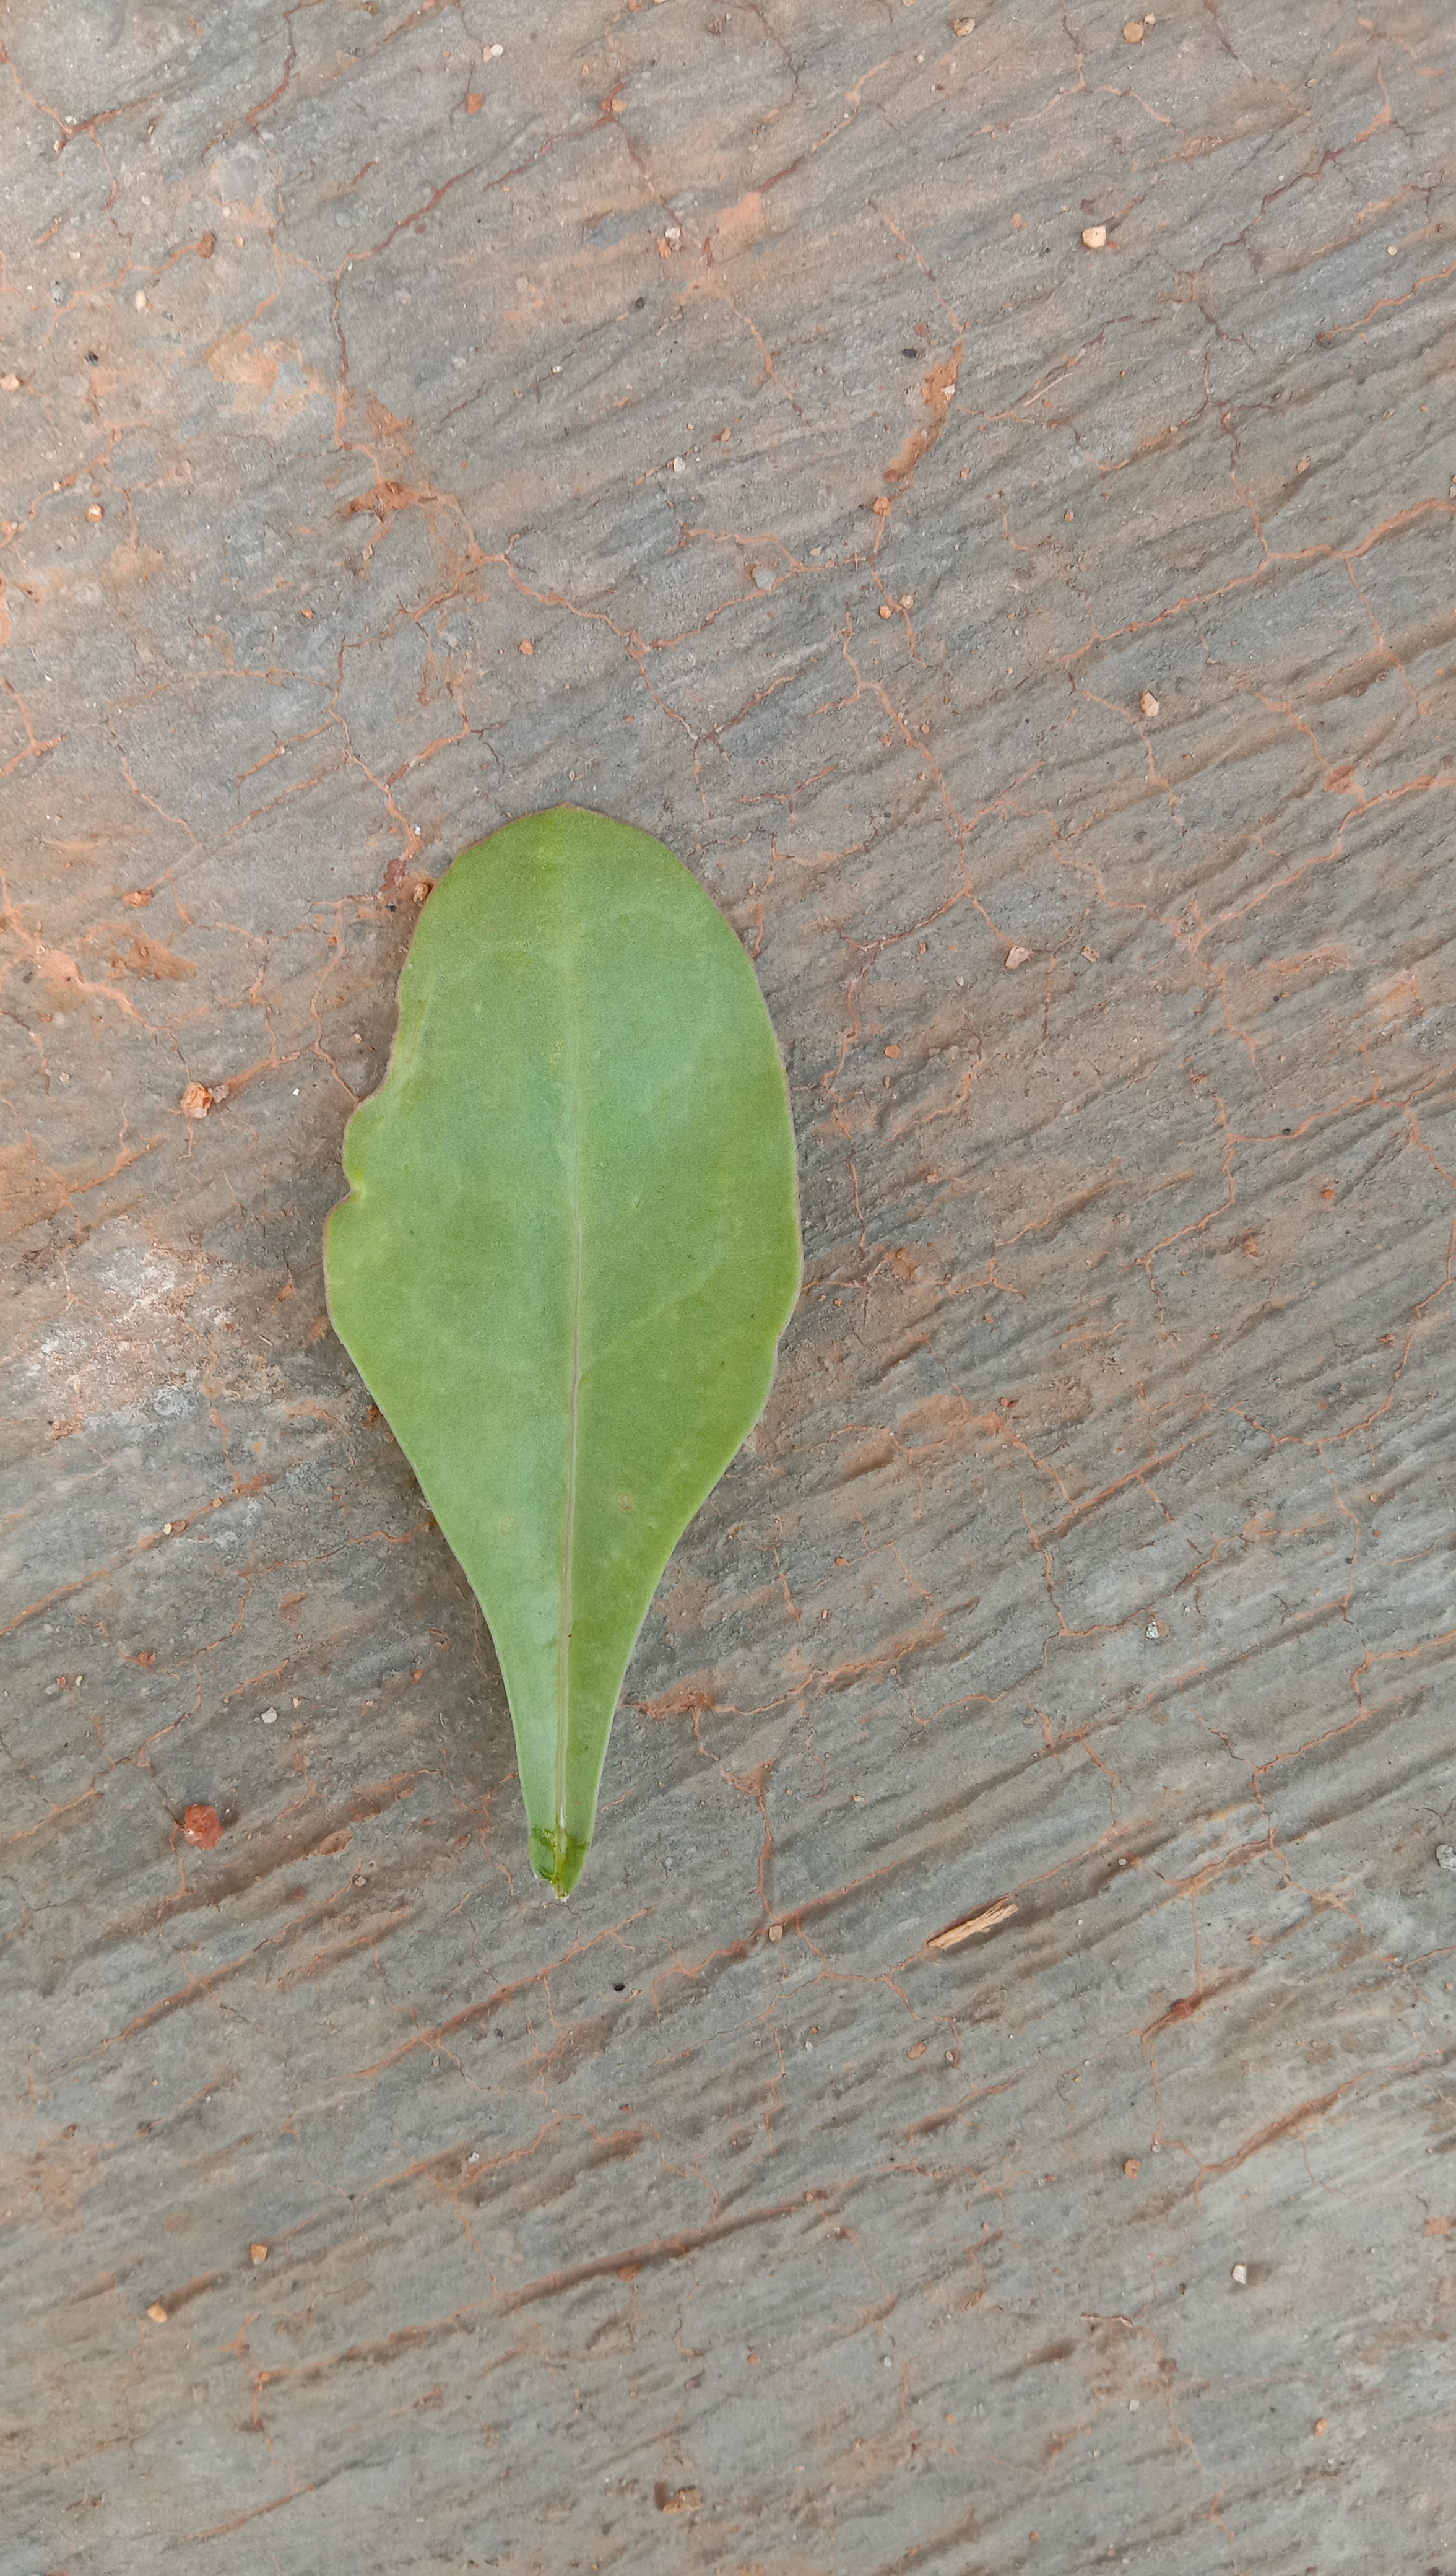
Plant: Palak(Spinach)